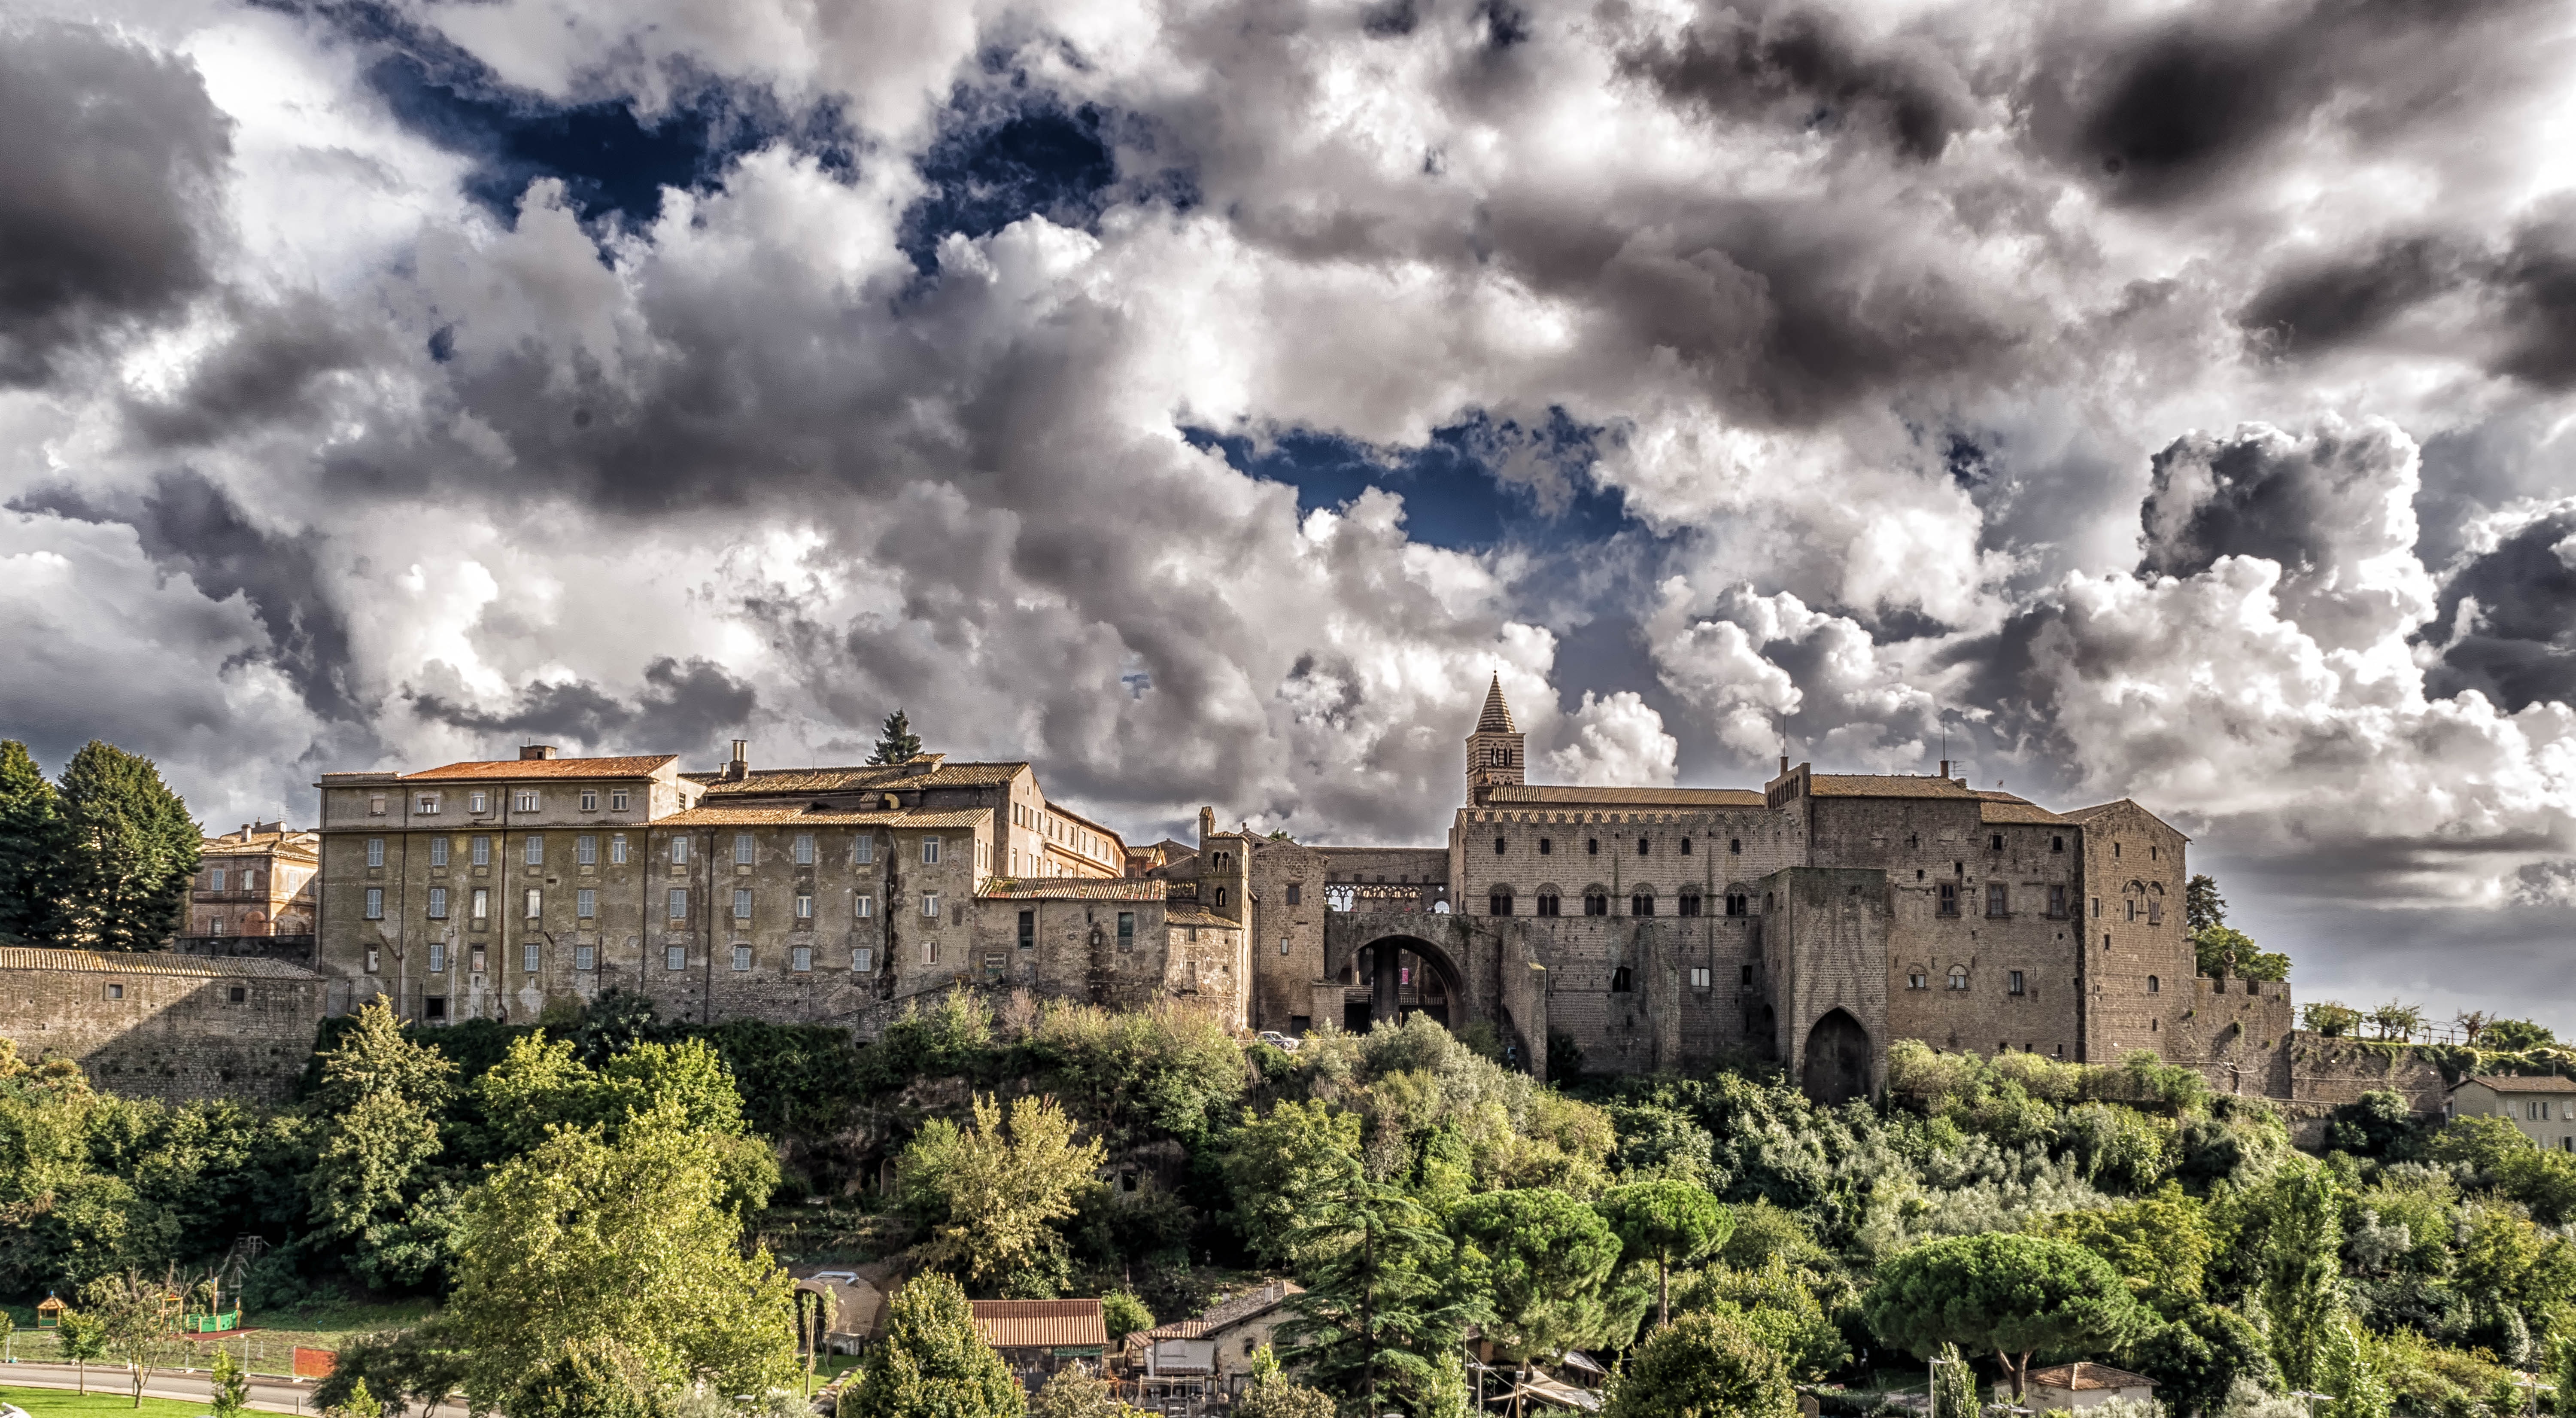
nature, cloud, sky, town, palace, city, wall, stone, cityscape, panorama, castle, landmark, italy, places of interest, clouds, fortress, ruins, pope, middle ages, masonry, latium, viterbo, palazzo dei papi, knight's castle, human settlement